Kahikolu Church

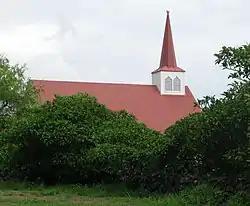
The restored church in use today

Kahikolu Church is one of only two stone churches from the 19th century on the island of Hawaii. It was built from 1852 to 1855 on the site of an earlier building known as Kealakekua Church that was built around 1833 in the Kona district.